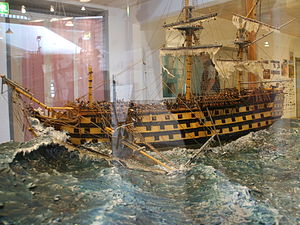
HMS St. George (1785) / Thorsminde julen 1811
Model af St. George med brækket fokkemast
HMS St. George var en 3-mastet fuldrigger med 3 kanondæk og 98 kanoner, som bestiltes 16. juli 1774 på flådeværftet i Portsmouth af den britiske Royal Navy og søsattes den 14. oktober 1785.